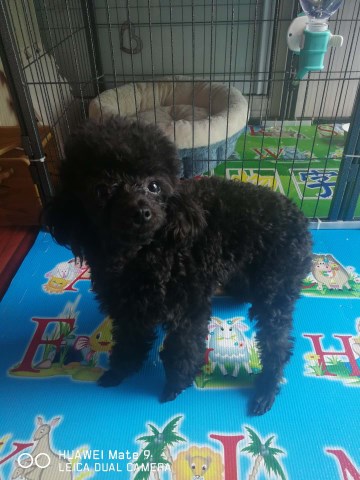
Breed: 7449-n000128-teddy